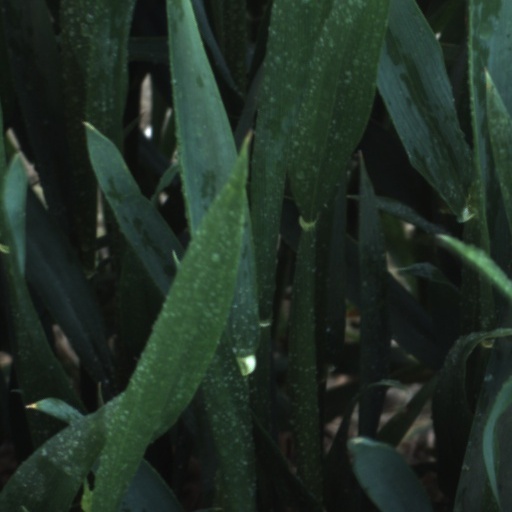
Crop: wheat